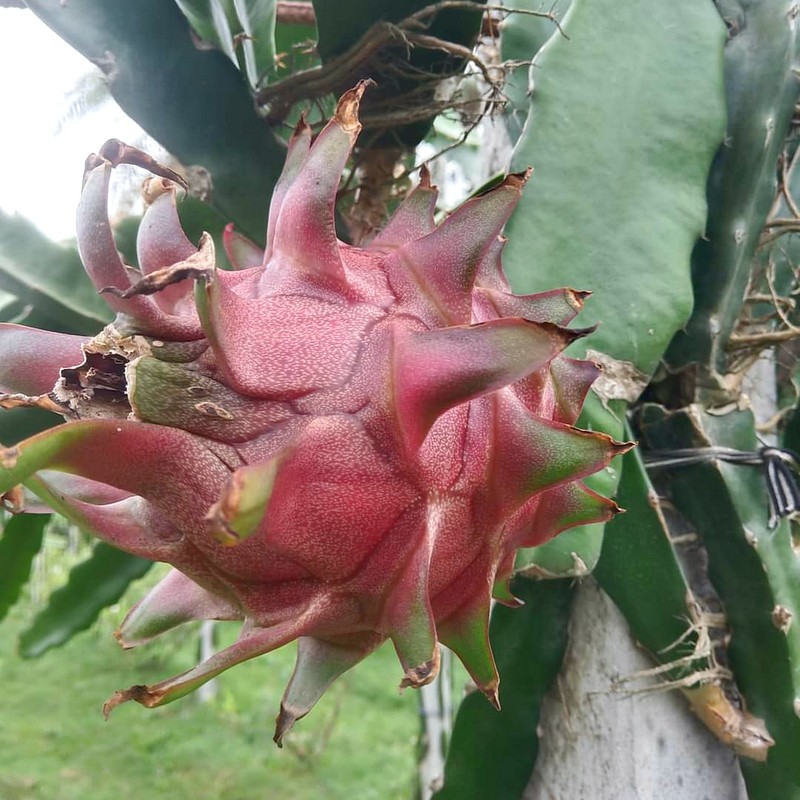
Label: Fresh Dragon Fruit